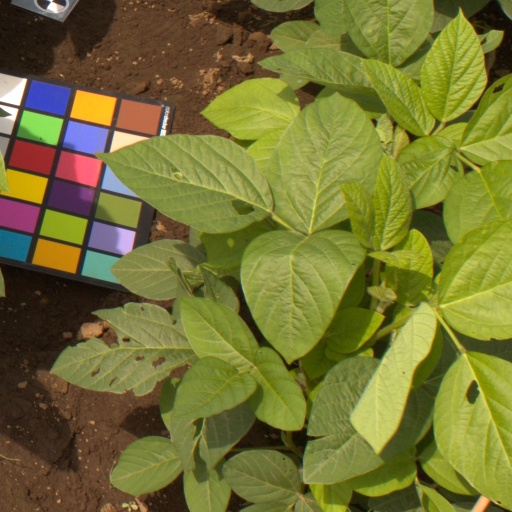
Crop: soybean